History of Patna

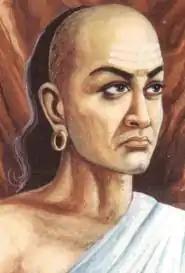
Chanakya also known as "Kautilya", the prime minister and mentor of Chandragupta Maurya.

Early Mauryan Pataliputra was mostly built with wooden structures. The wooden buildings and palaces rose to several stories and were surrounded by parks and ponds. Another distinctive feature of the city was the drainage system. Water course from every street drained into a moat which functioned both as defence as well as sewage disposal. According to Megasthenes, Pataliputra of the period of Chandragupta, was "surrounded by a wooden wall pierced by 64 gates and 570 towers— (and) surpassed the splendors of contemporaneous Persian sites such as Susa and Ecbatana".